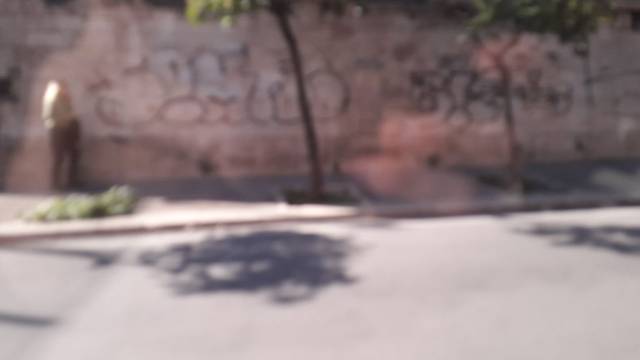
Region: Italy
Coordinates: 41.118, 16.874